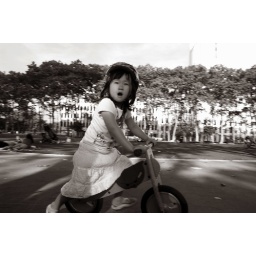
girl on bike in brooklyn